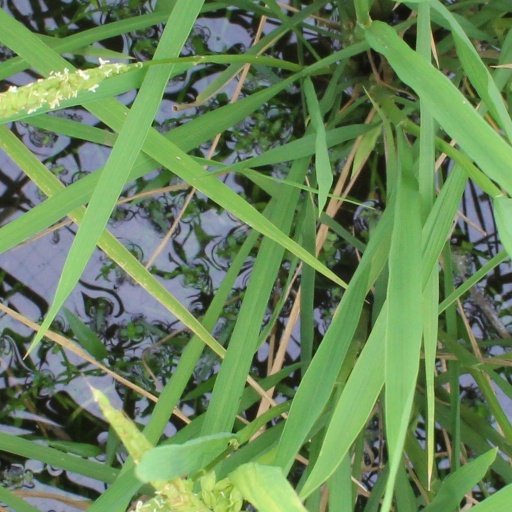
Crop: rice